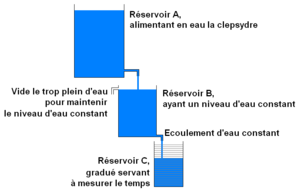
Ctésibios d'Alexandrie était un ingénieur né au IIIᵉ siècle av. J.-C. à Alexandrie. Il est considéré comme le fondateur de l'école des mécaniciens grecs d'Alexandrie dont la tradition se poursuivra avec Philon de Byzance, Vitruve à Rome et Héron d'Alexandrie.
À l'origine, la clepsydre est un instrument à eau qui permet de définir la durée d'un évènement, la durée d'un discours par exemple. On contraint la durée de l’évènement au temps de vidage d'une cuve contenant de l'eau qui s'écoule par un petit orifice. Dans l'exemple du discours, l'orateur doit s'arrêter quand le récipient est vide. La durée visualisée par ce moyen est indépendante d'un débit régulier du liquide ; le récipient peut avoir n'importe quelle forme. L'instrument n'est donc pas une horloge hydraulique.